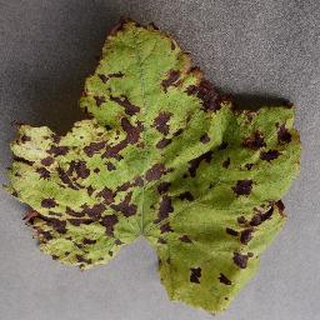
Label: grape_leaf_blight